Matthias Aulike

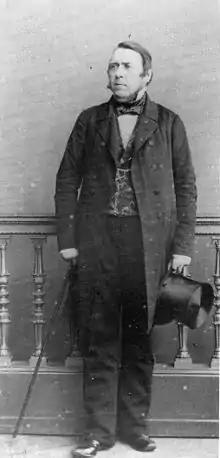

Matthias Johannes Franciscus Aulike (29 May 1807, Münster - 22 October 1865, Munich) was a civil servant, politician and benefactor of the Kingdom of Prussia.